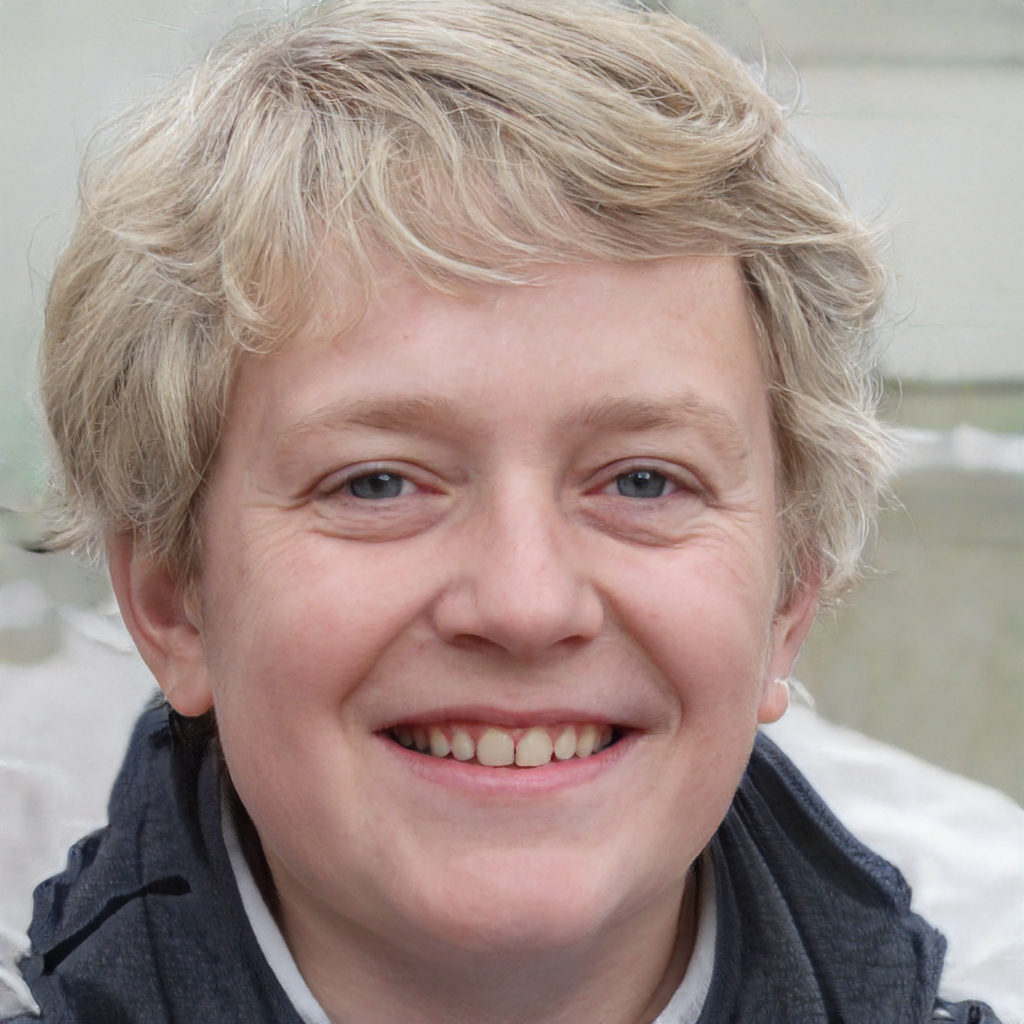
Label: Colored